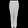
Label: Trouser